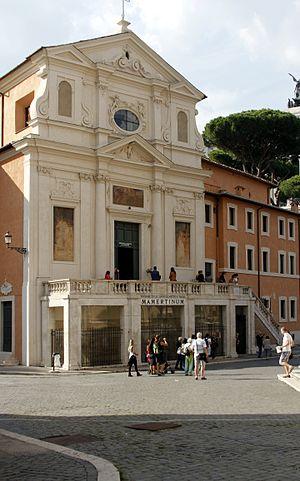
L'église San Giuseppe dei Falegnami est une église catholique à Rome.